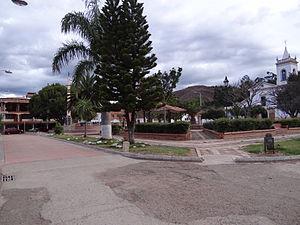
Tinjacá est une municipalité située dans le département de Boyacá, en Colombie.